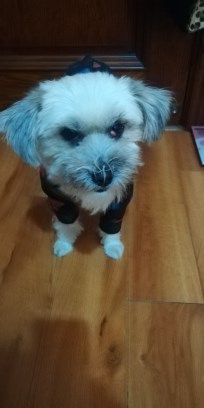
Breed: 361-n000123-Shih_Tzu